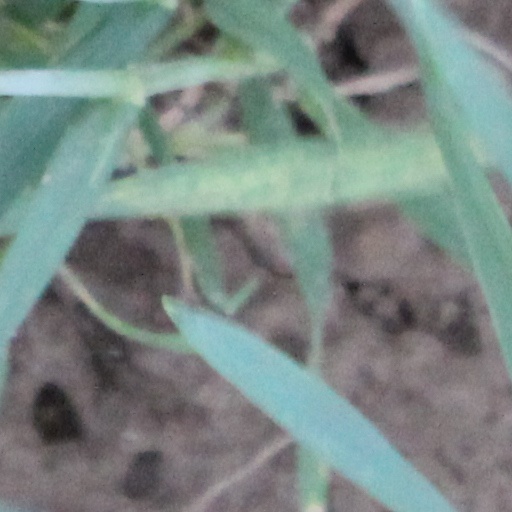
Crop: wheat